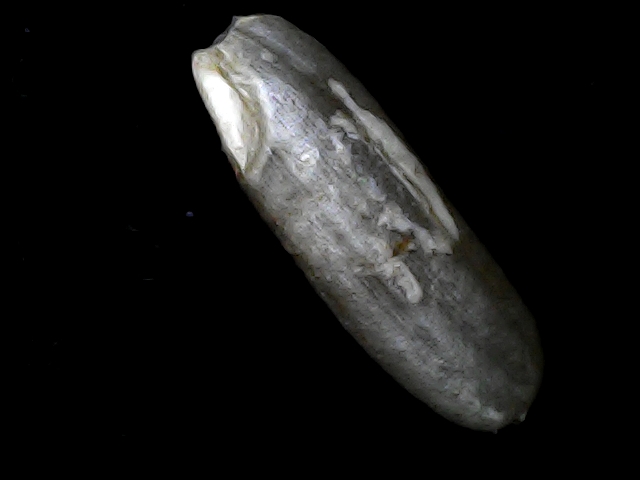
Rice variety: BD75